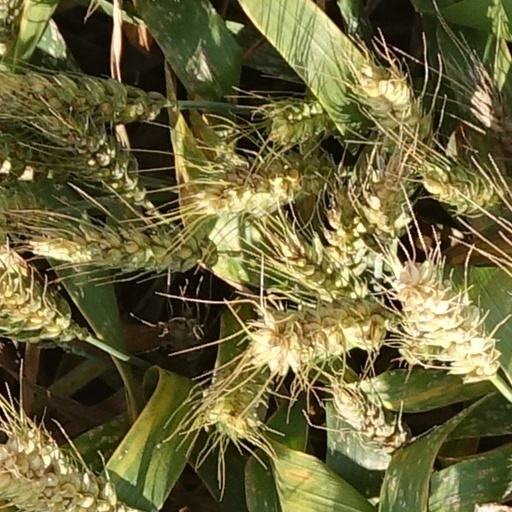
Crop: wheat